Luca Barbareschi

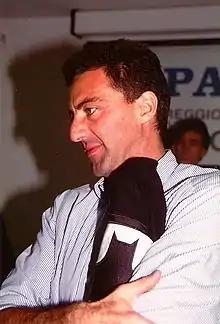
Barbareschi in 2008

Luca Giorgio Barbareschi (born July 28, 1956) is an Uruguayan-born Italian actor, filmmaker, businessman, and politician. He is known for playing Mark Tomaso in the 1980 Italian horror film "Cannibal Holocaust". He also represented Sardinia in the Italian Chamber of Deputies between 2008 and 2014.